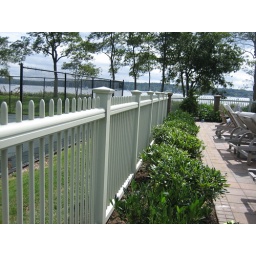
1 inch dowel fence with molded rails, all in clear red cedar.